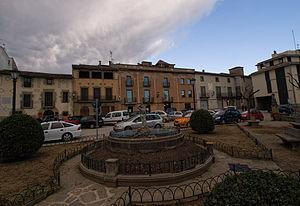
Castellterçol est une commune catalane d'Espagne, située dans la province de Barcelone.